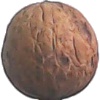
Label: walnut